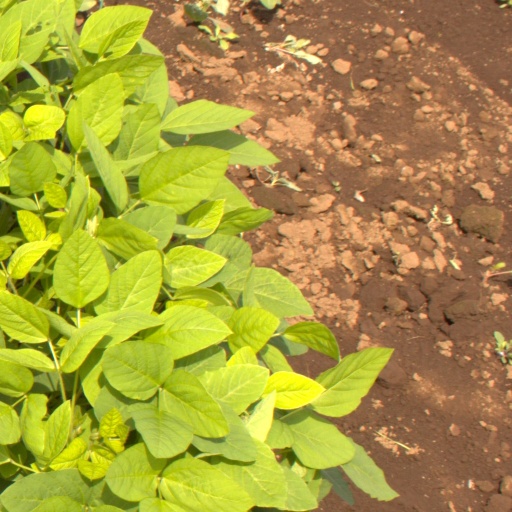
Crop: soybean